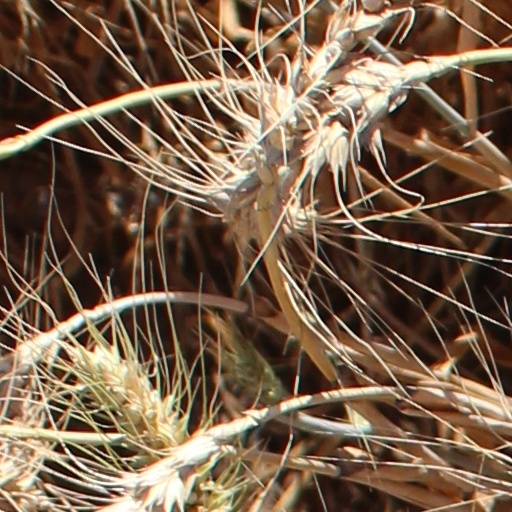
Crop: wheat